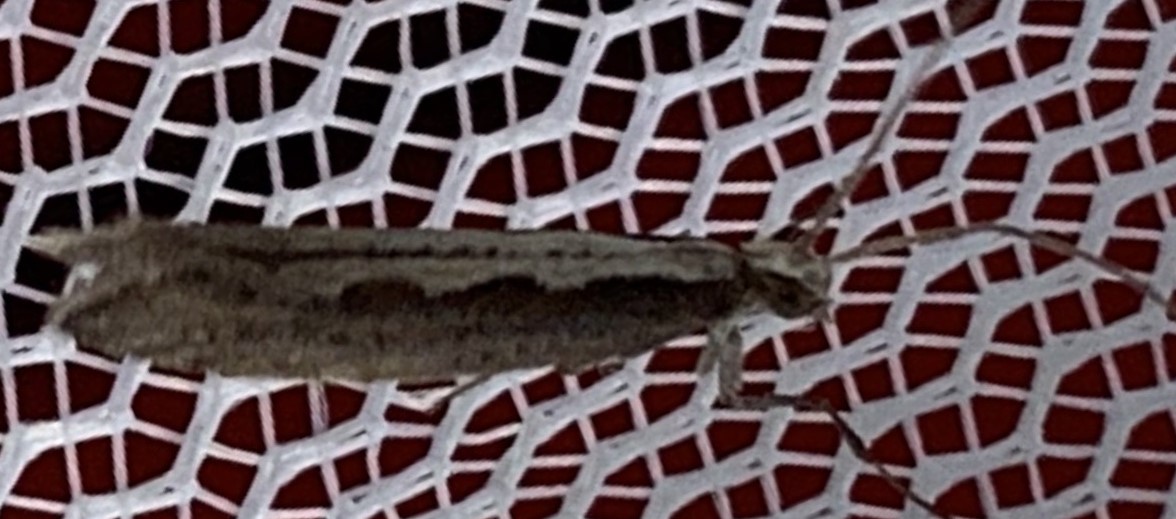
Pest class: diamondback_moth